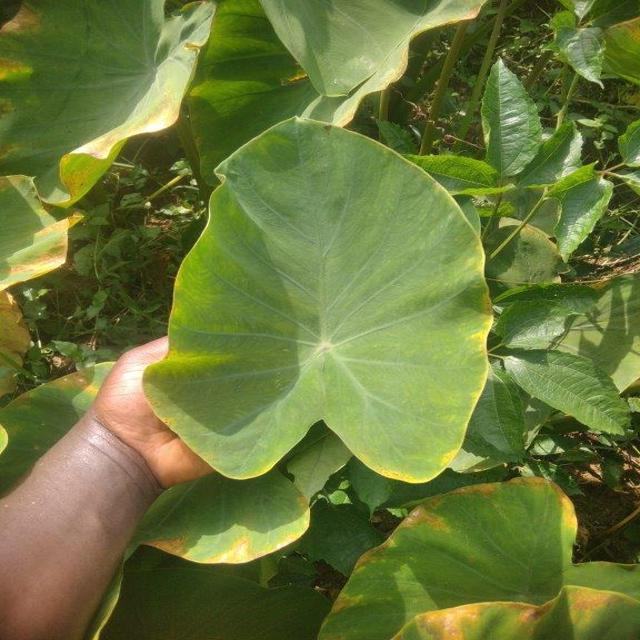
Label: Early_Blight